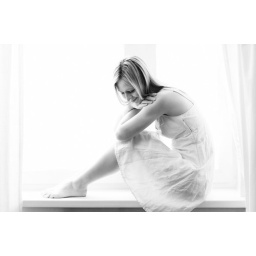
Day light girl's portrait at the window in black and white